Timeline of tuition fees in the United Kingdom

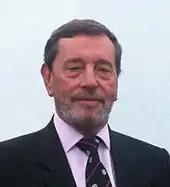
David Blunkett United Kingdom Secretary of State for Education and Employment 1997-2001 introduced tuition fees of £1000 a year.

The teaching and higher education bill was passed into law on 16 July 1998. In addition to introducing tuition fees, it established General Teaching Councils in England and Wales, introduced measures to reform the teaching profession and gave a provision for certain young workers to have time off for study. Prior to the passing of the act, the House of Lords passed three successive amendments to the bill which would have meant that English, Welsh and Northern Irish students studying in Scotland would pay a total of £3,000 for a four-year course to bring them in line with Scottish students. The amendments were overturned in the Commons but only after David Blunkett promised an independent review of tuition fees and how they operated in Scotland. The length of a typical honours degree in Scotland was four years compared to three years elsewhere in the United Kingdom. The difference presented a potential anomaly for when fees were introduced. It meant that students studying at Scottish universities would be charged an extra year of tuition fees compared with students studying a comparable course elsewhere in the UK. An independent review was led by Sir George Quigley, the Chairman of Ulster Bank, looked into the issue and reported on 29 March 2000. It recommended that a fees concession should be given to students studying at Scottish universities in the final year of a four-year honours degree, if they were domiciled in other parts of the UK. It also recommended that the cost of meeting this provision should be born by the newly established Scottish Executive. The recommendations of the report were accepted by the executive at an estimated cost of between £2.5 million and £3.2 million a year.